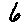
Label: 6